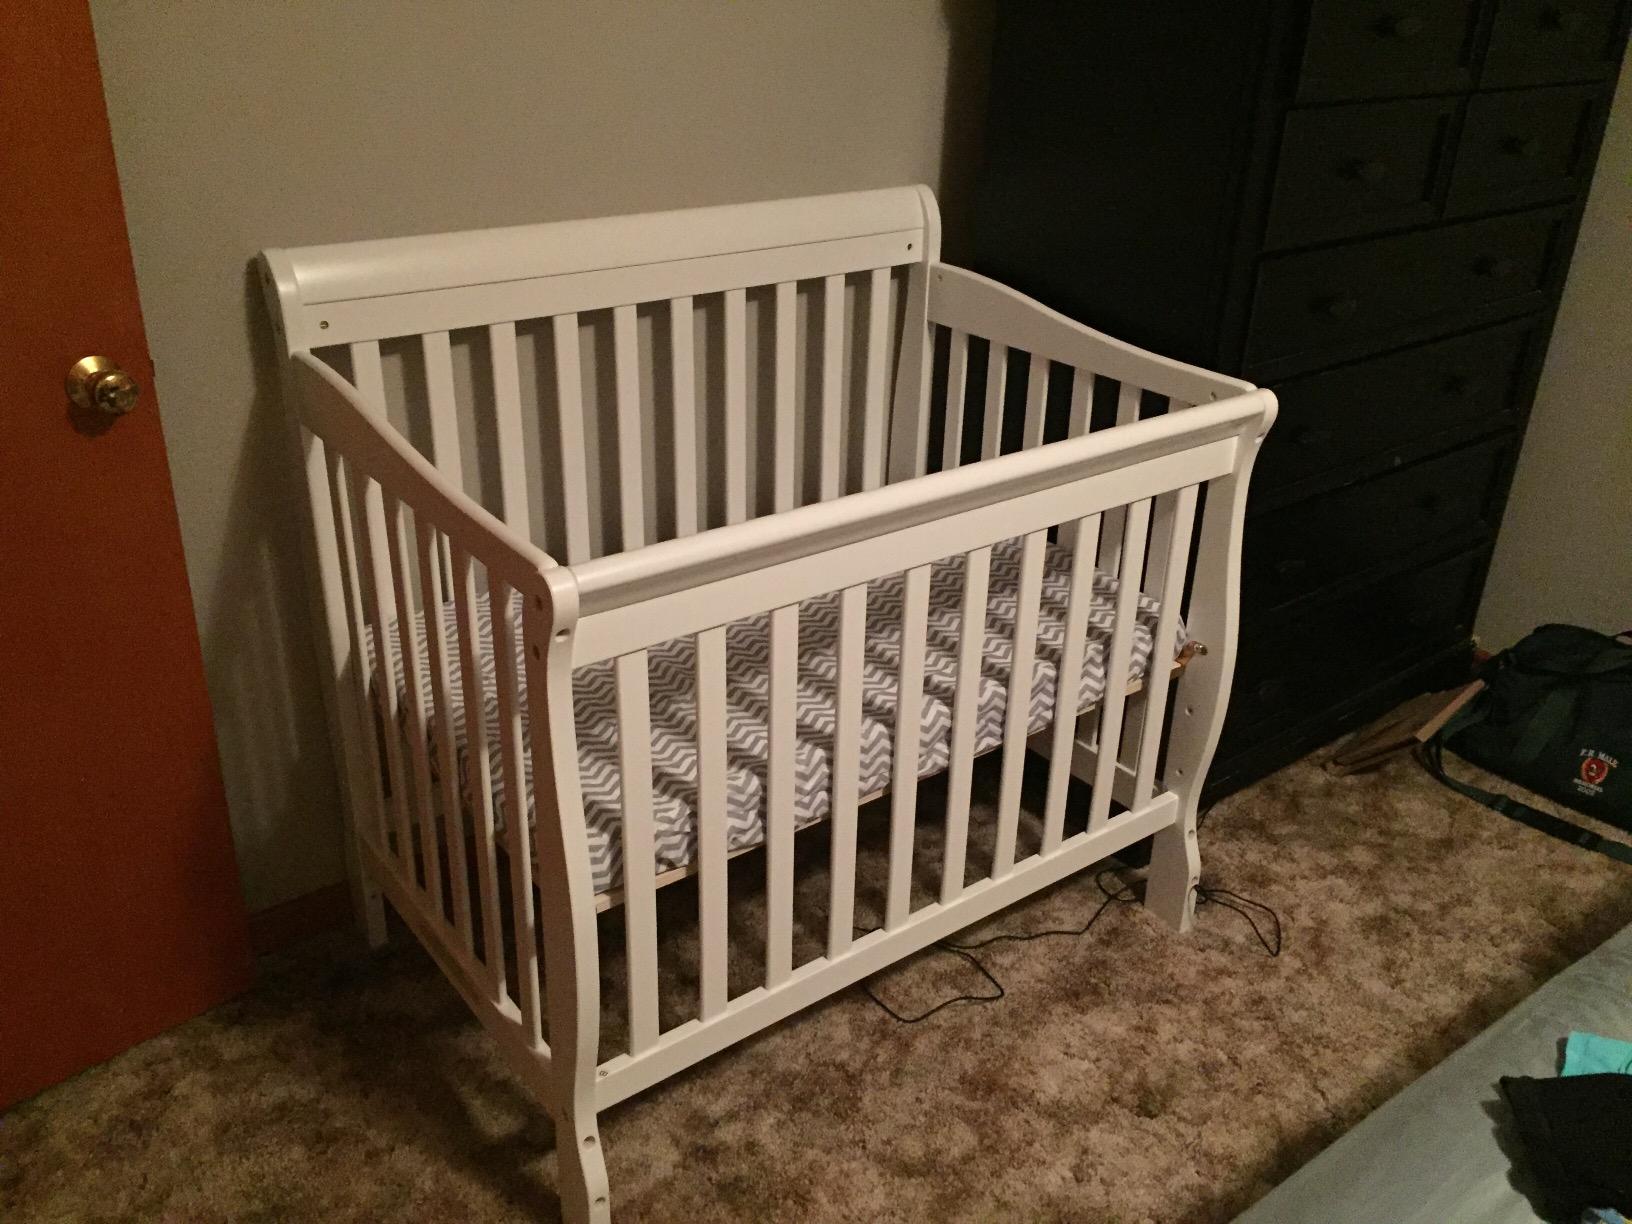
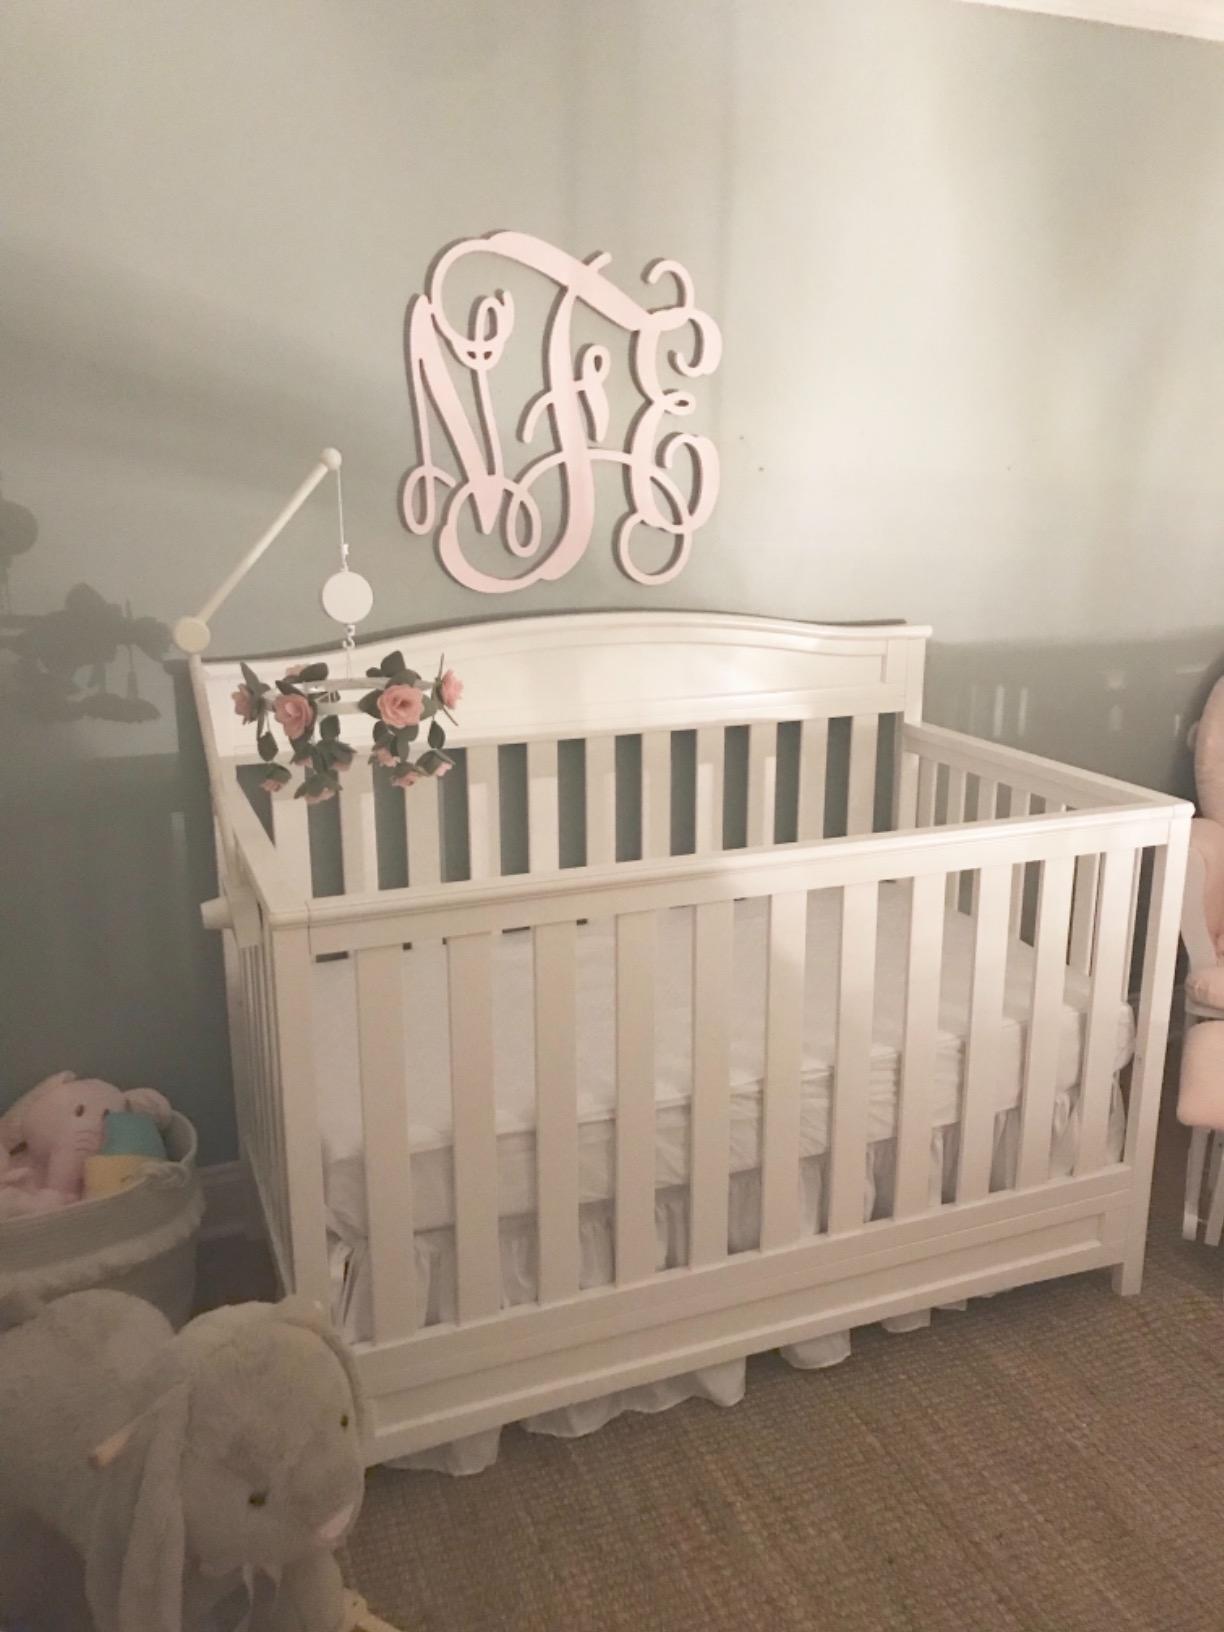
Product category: products_crib
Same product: no